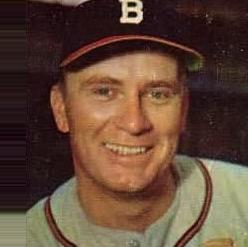
Age: 29